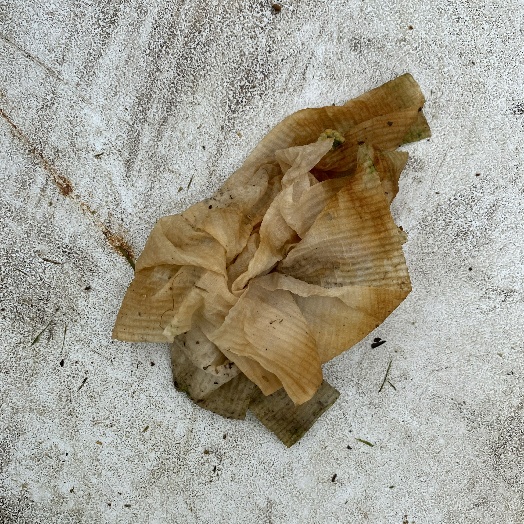
Label: Miscellaneous Trash